Guillaume-Chrétien de Lamoignon de Malesherbes

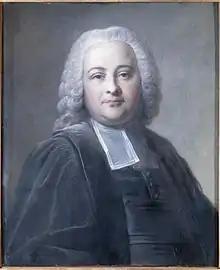
(Musée de la Révolution française)

Guillaume-Chrétien de Lamoignon de Malesherbes (6 December 1721 – 22 April 1794), often referred to as Malesherbes or Lamoignon-Malesherbes, was a French statesman and minister in the Ancien Régime, and later counsel for the defense of Louis XVI. He is known for his vigorous criticism of royal abuses as President of the and his role, as director of censorship, in helping with the publication of the "Encyclopédie". Despite his committed monarchism, his writings contributed to the development of liberalism during the French Age of Enlightenment.